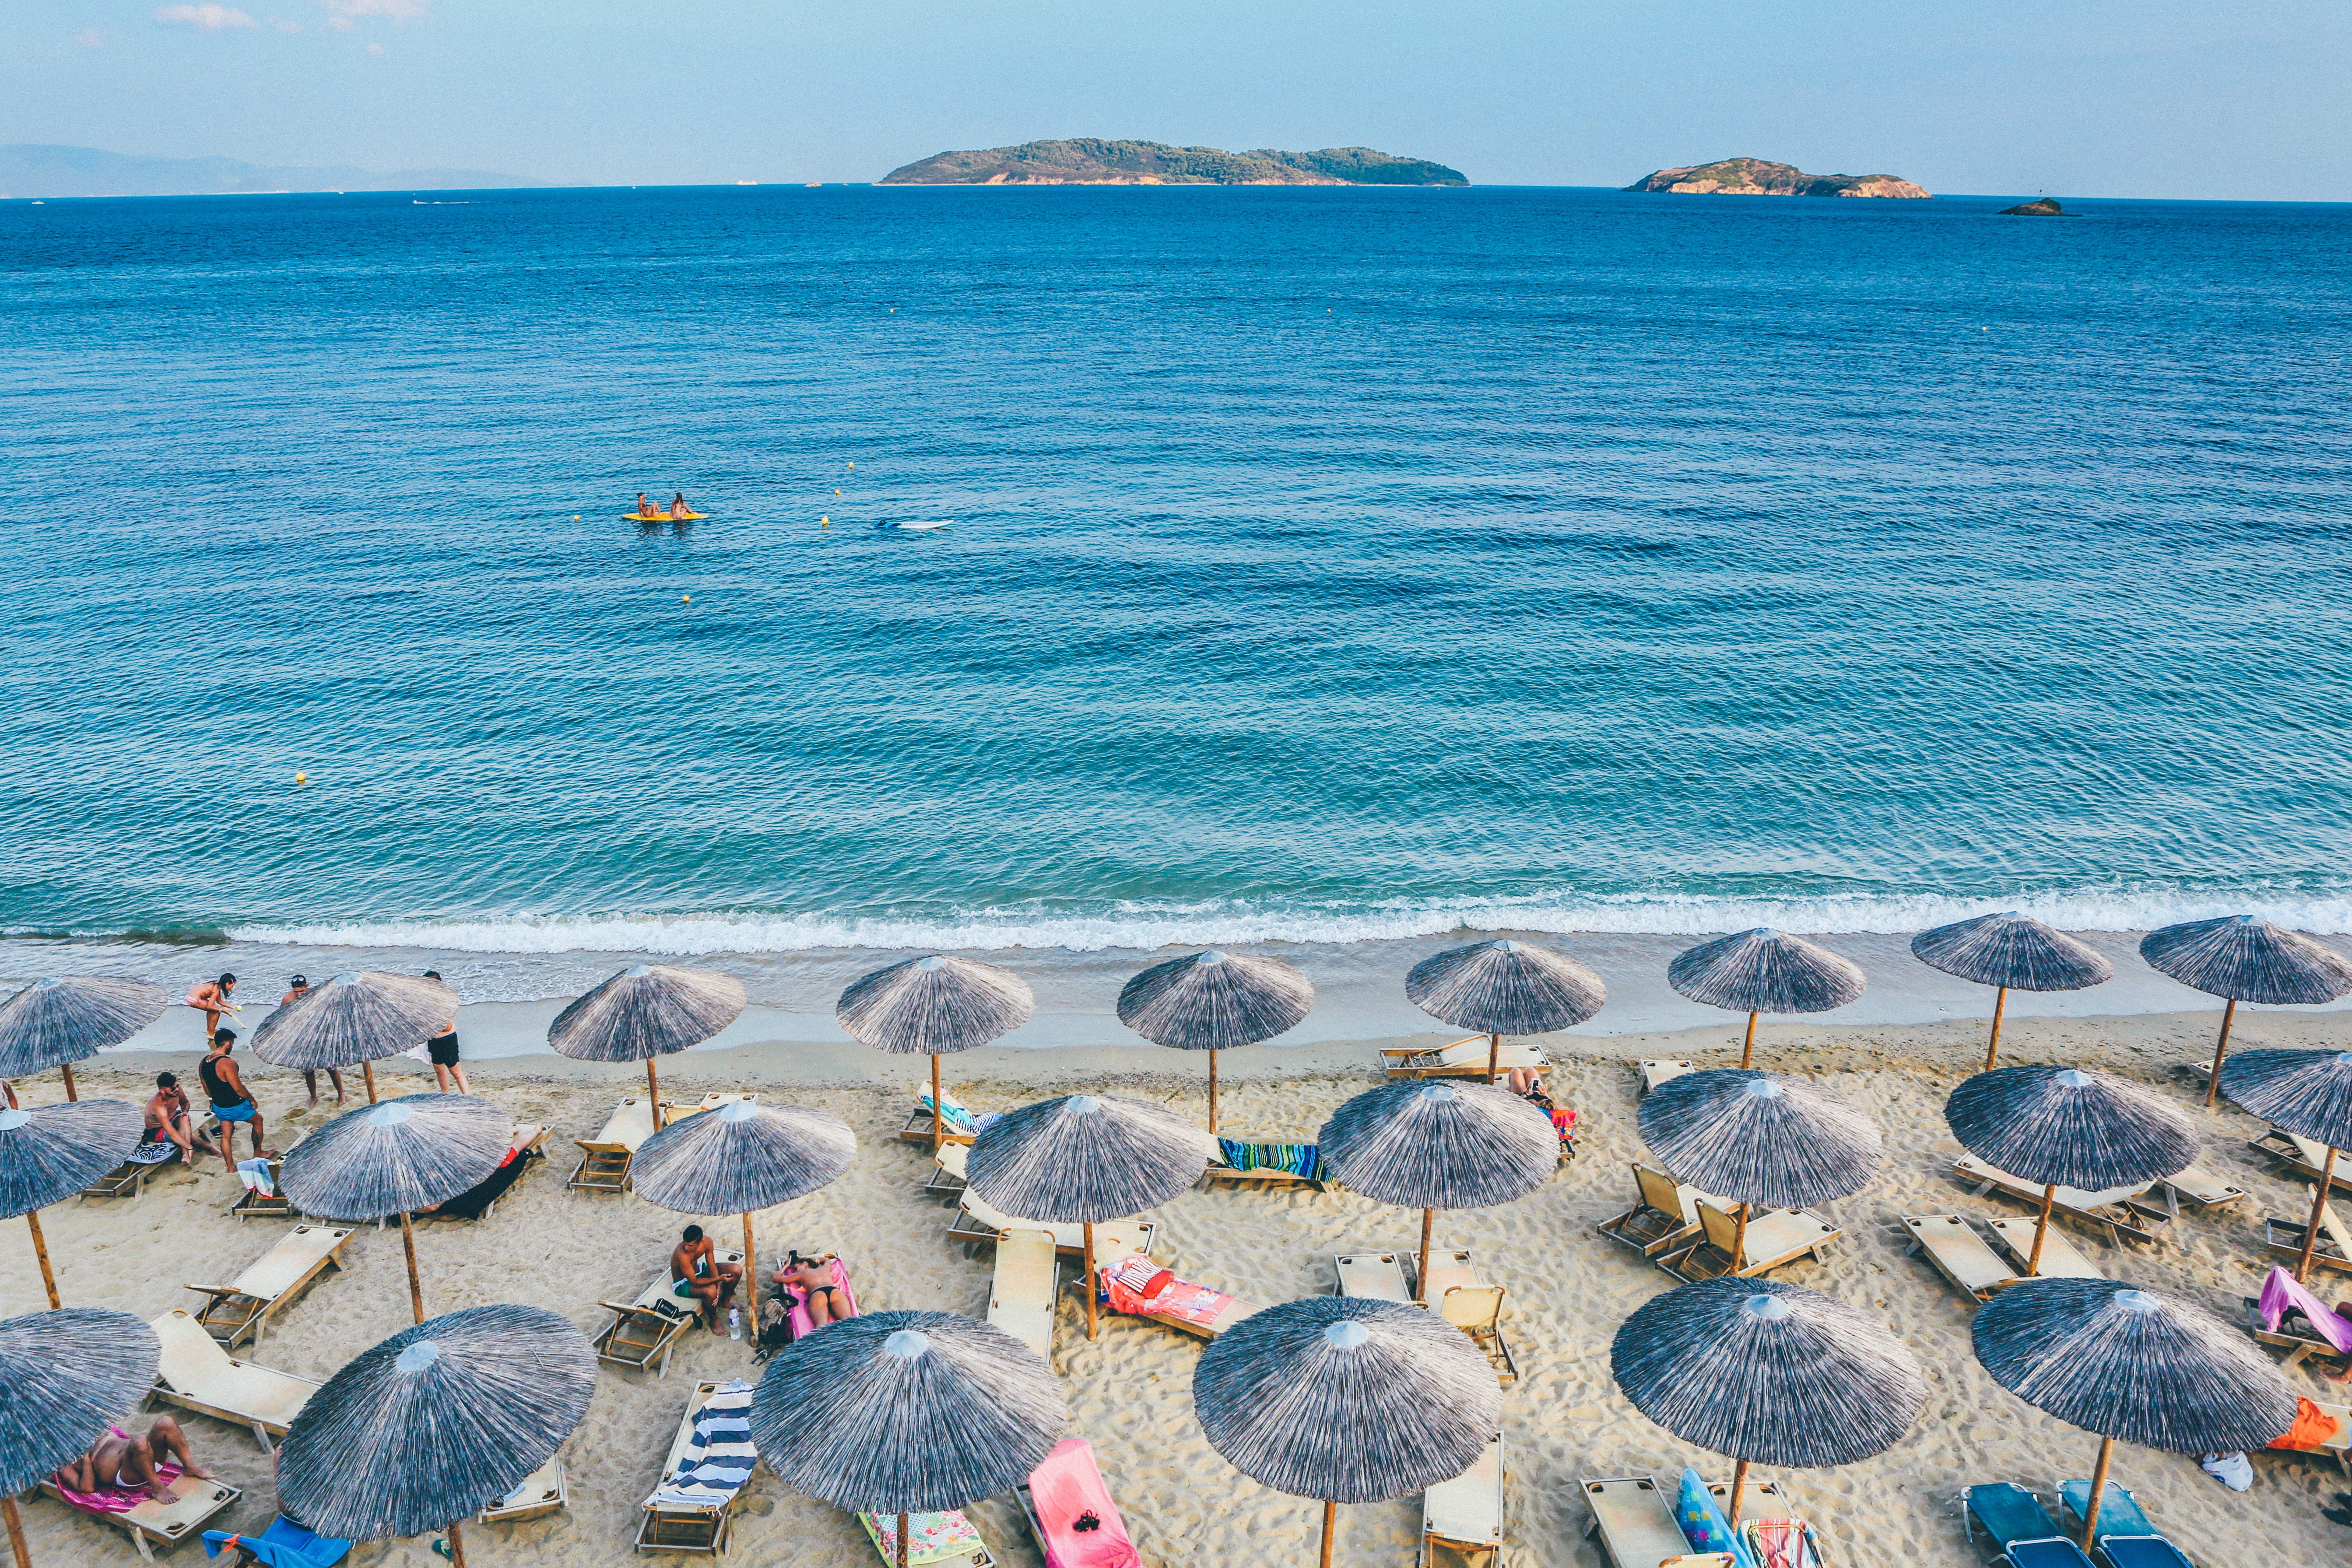
beach, sea, coast, water, sand, ocean, people, shore, vacation, tropical, umbrella, seascape, bay, island, leisure, seashore, body of water, outdoors, waves, relaxation, resort, cape